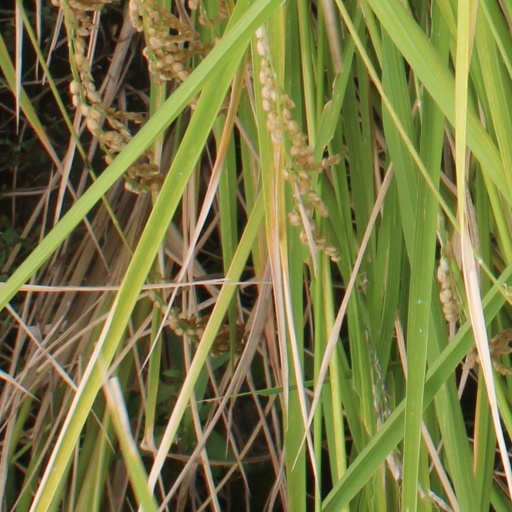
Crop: rice